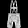
Label: Trouser